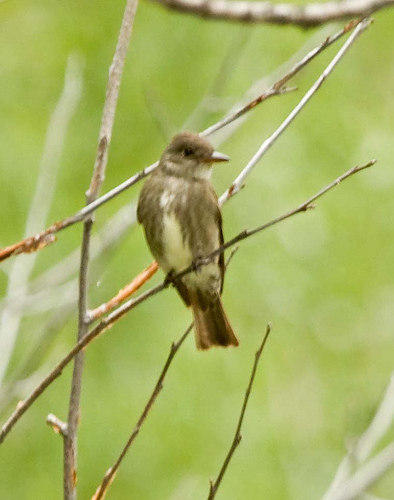
this small bird has brown and white feathers, with a small beak and black eyes.
this is a small brown and white bird with a black pointy beak
this bird is petite in stature with a white breast and brown feathers.
this gray bird had a white stripe through the chest and belly and a short black bill.
this bird has a slender figure with a white belly and khaki colored exterior
this bird is brown with white and has a long, pointy beak.
this bird has wings that are gray and has a white belly
this bird is brown with black eyes and a average beaka brown bird with a white belly and breast.
this bird has a brown crown, brown primaries, and a white belly.
Species: Olive Sided Flycatcher